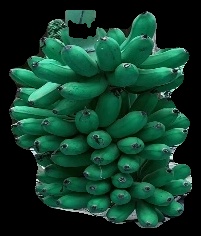
Variety: rasbale
Grade: grade1